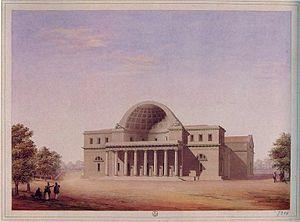
L’architecture néoclassique en Italie est, dans la péninsule comme dans tous les pays occidentaux, la phase de l'histoire de l'architecture qui, après l'époque du baroque et du rococo, s'est orientée vers l'âge classique de la Grèce et de la Rome antiques en reprenant les idéaux et les apparences formelles. Influencée par l'attrait pour la mythologie qui régnait à l'époque où le Grand Tour marquait la formation de générations entières de nouveaux artistes et de toute une classe sociale, de l'aristocratie à la haute bourgeoisie, elle s'est développée dans la seconde moitié du XVIIIᵉ siècle. Le phénomène s'est prolongé jusqu'au XIXᵉ siècle et il est bien difficile d'arrêter des dates précises : le néo-classicisme se fond en effet avec l'éclectisme, ou bien continue à s'affirmer parallèlement à celui-ci, finissant par laisser des témoignages dans l'architecture contemporaine.